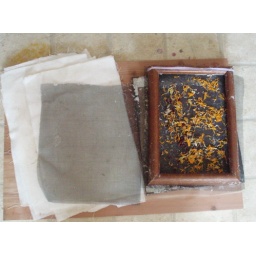
Marigold seeds for making paper to plant in the garden